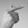
ASL letter: G